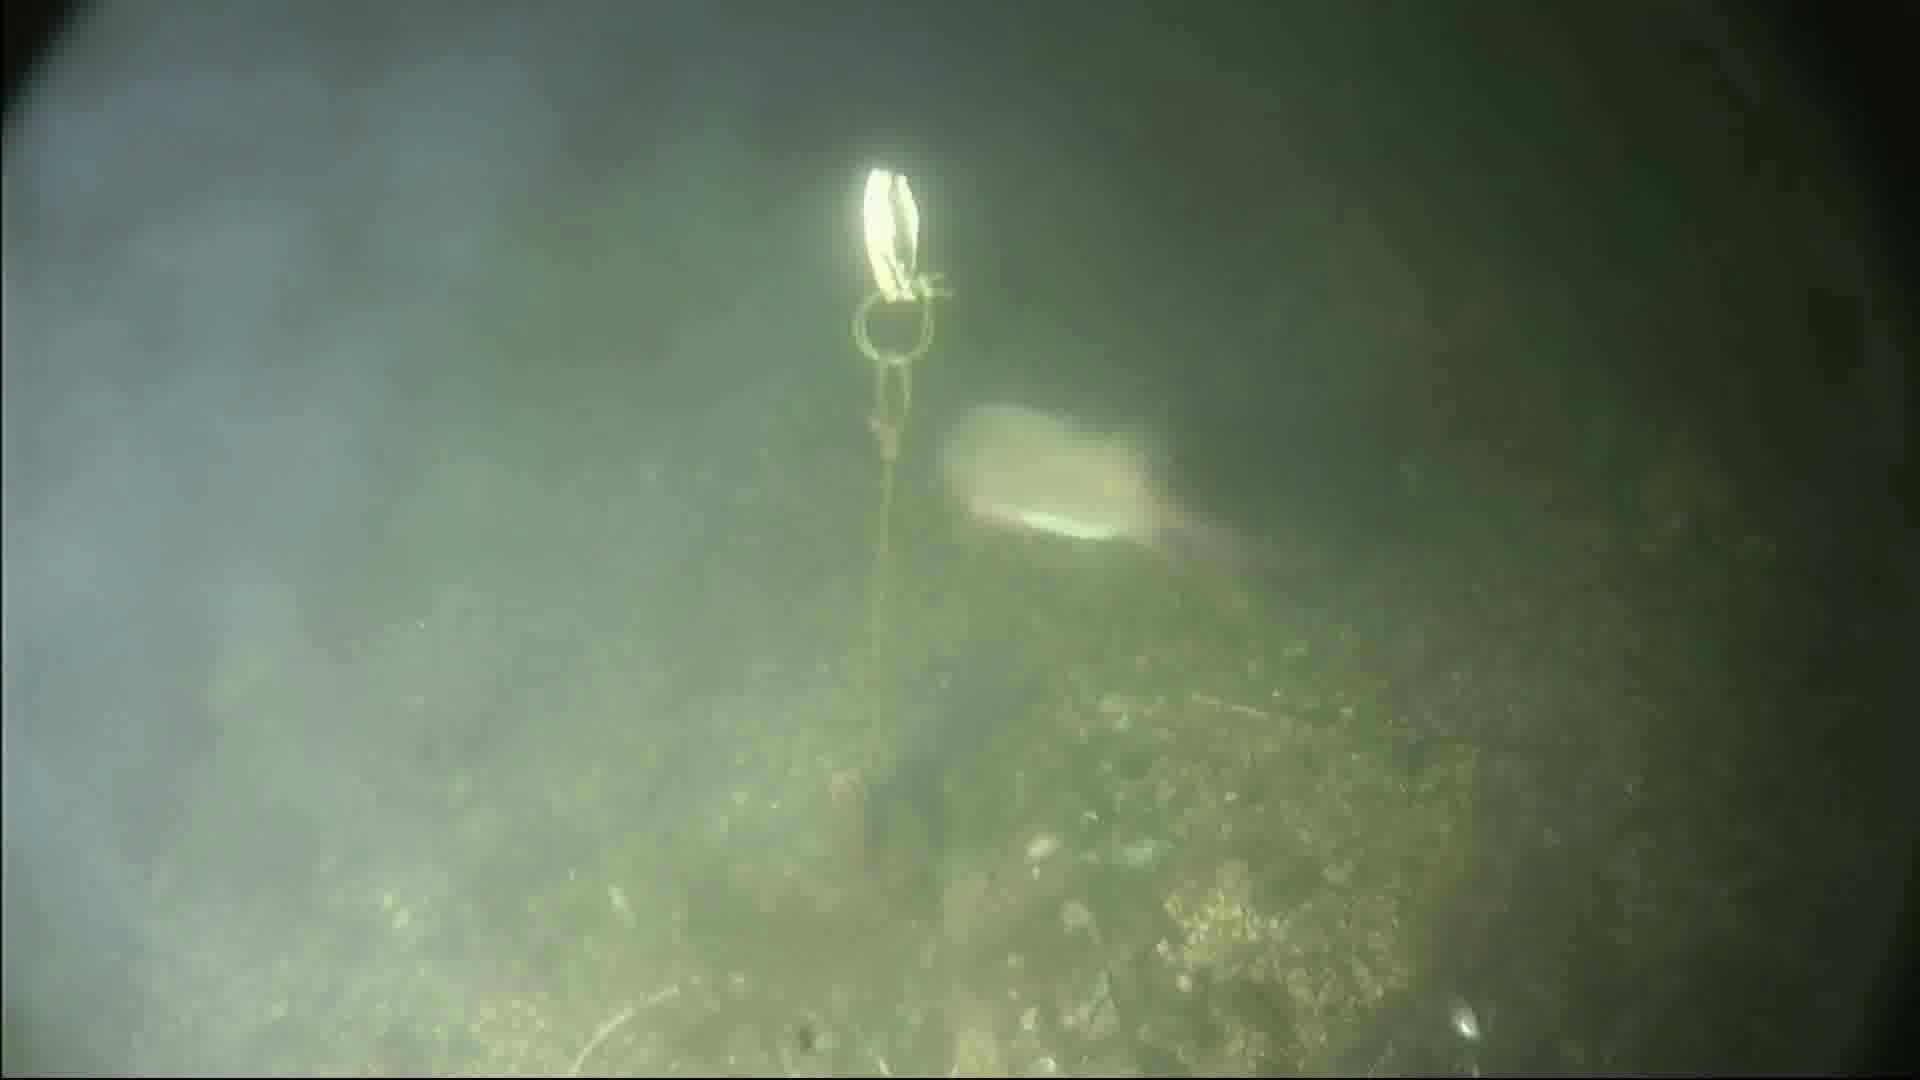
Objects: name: fish
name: crab